India at the 2010 Winter Olympics

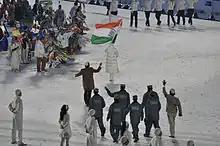
The Indian athletes during the parade in the opening ceremony

The Indian Olympic Association was recognized by the International Olympic Committee in 1927. However, by this time, they had already competed in three Summer Olympic Games, in 1900, 1920, and 1924. The nation made its first Winter Olympics appearance until the 1964 Winter Olympics held in Innsbruck, Austria. This edition of the Games marked the nation's eighth appearance at the Winter Olympics.